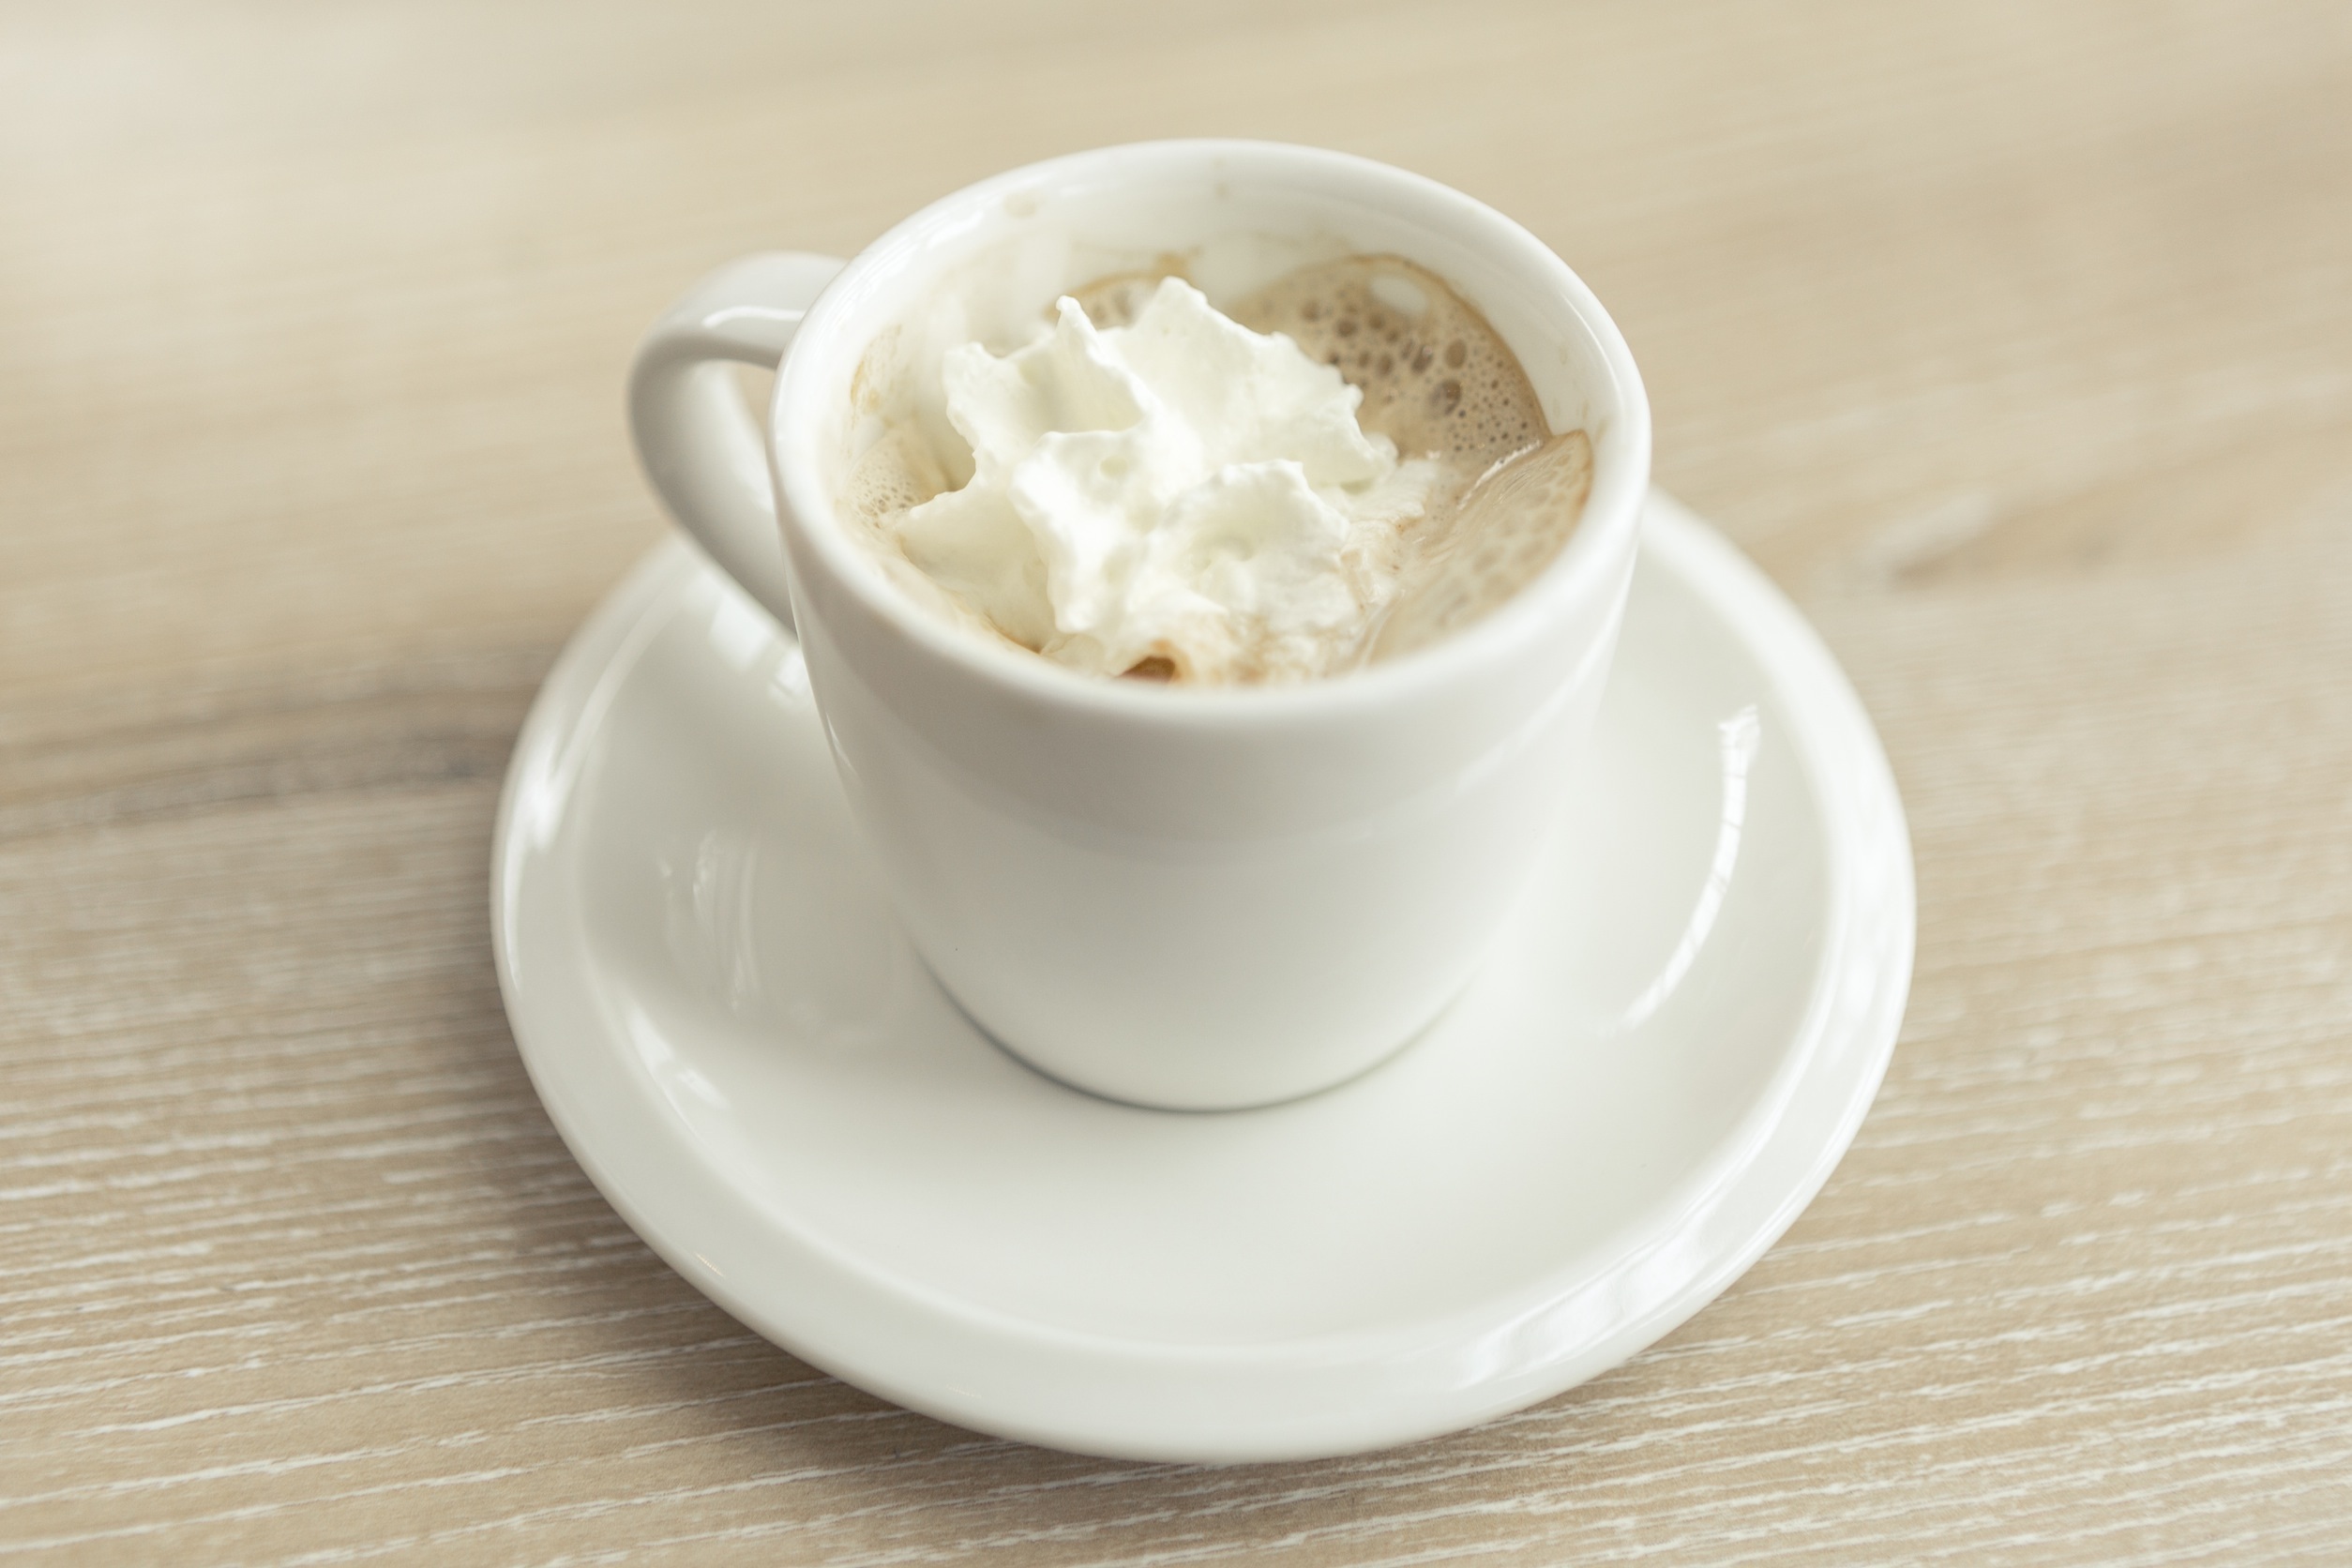
coffee, foam, cup, latte, dish, food, plate, beverage, drink, espresso, coffee cup, whipped cream, flavor